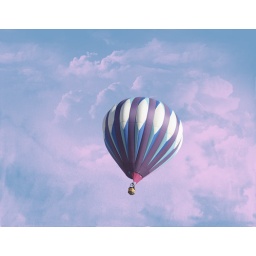
Clouds and sky made in Photoshop, balloon image from MediaMilita. I was in a blue and pink floaty mood :)